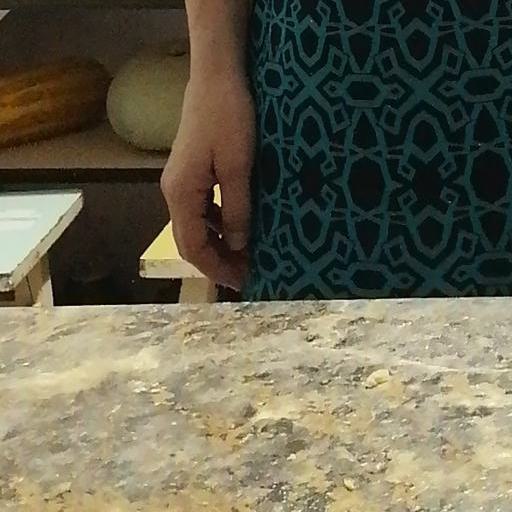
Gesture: no_gesture